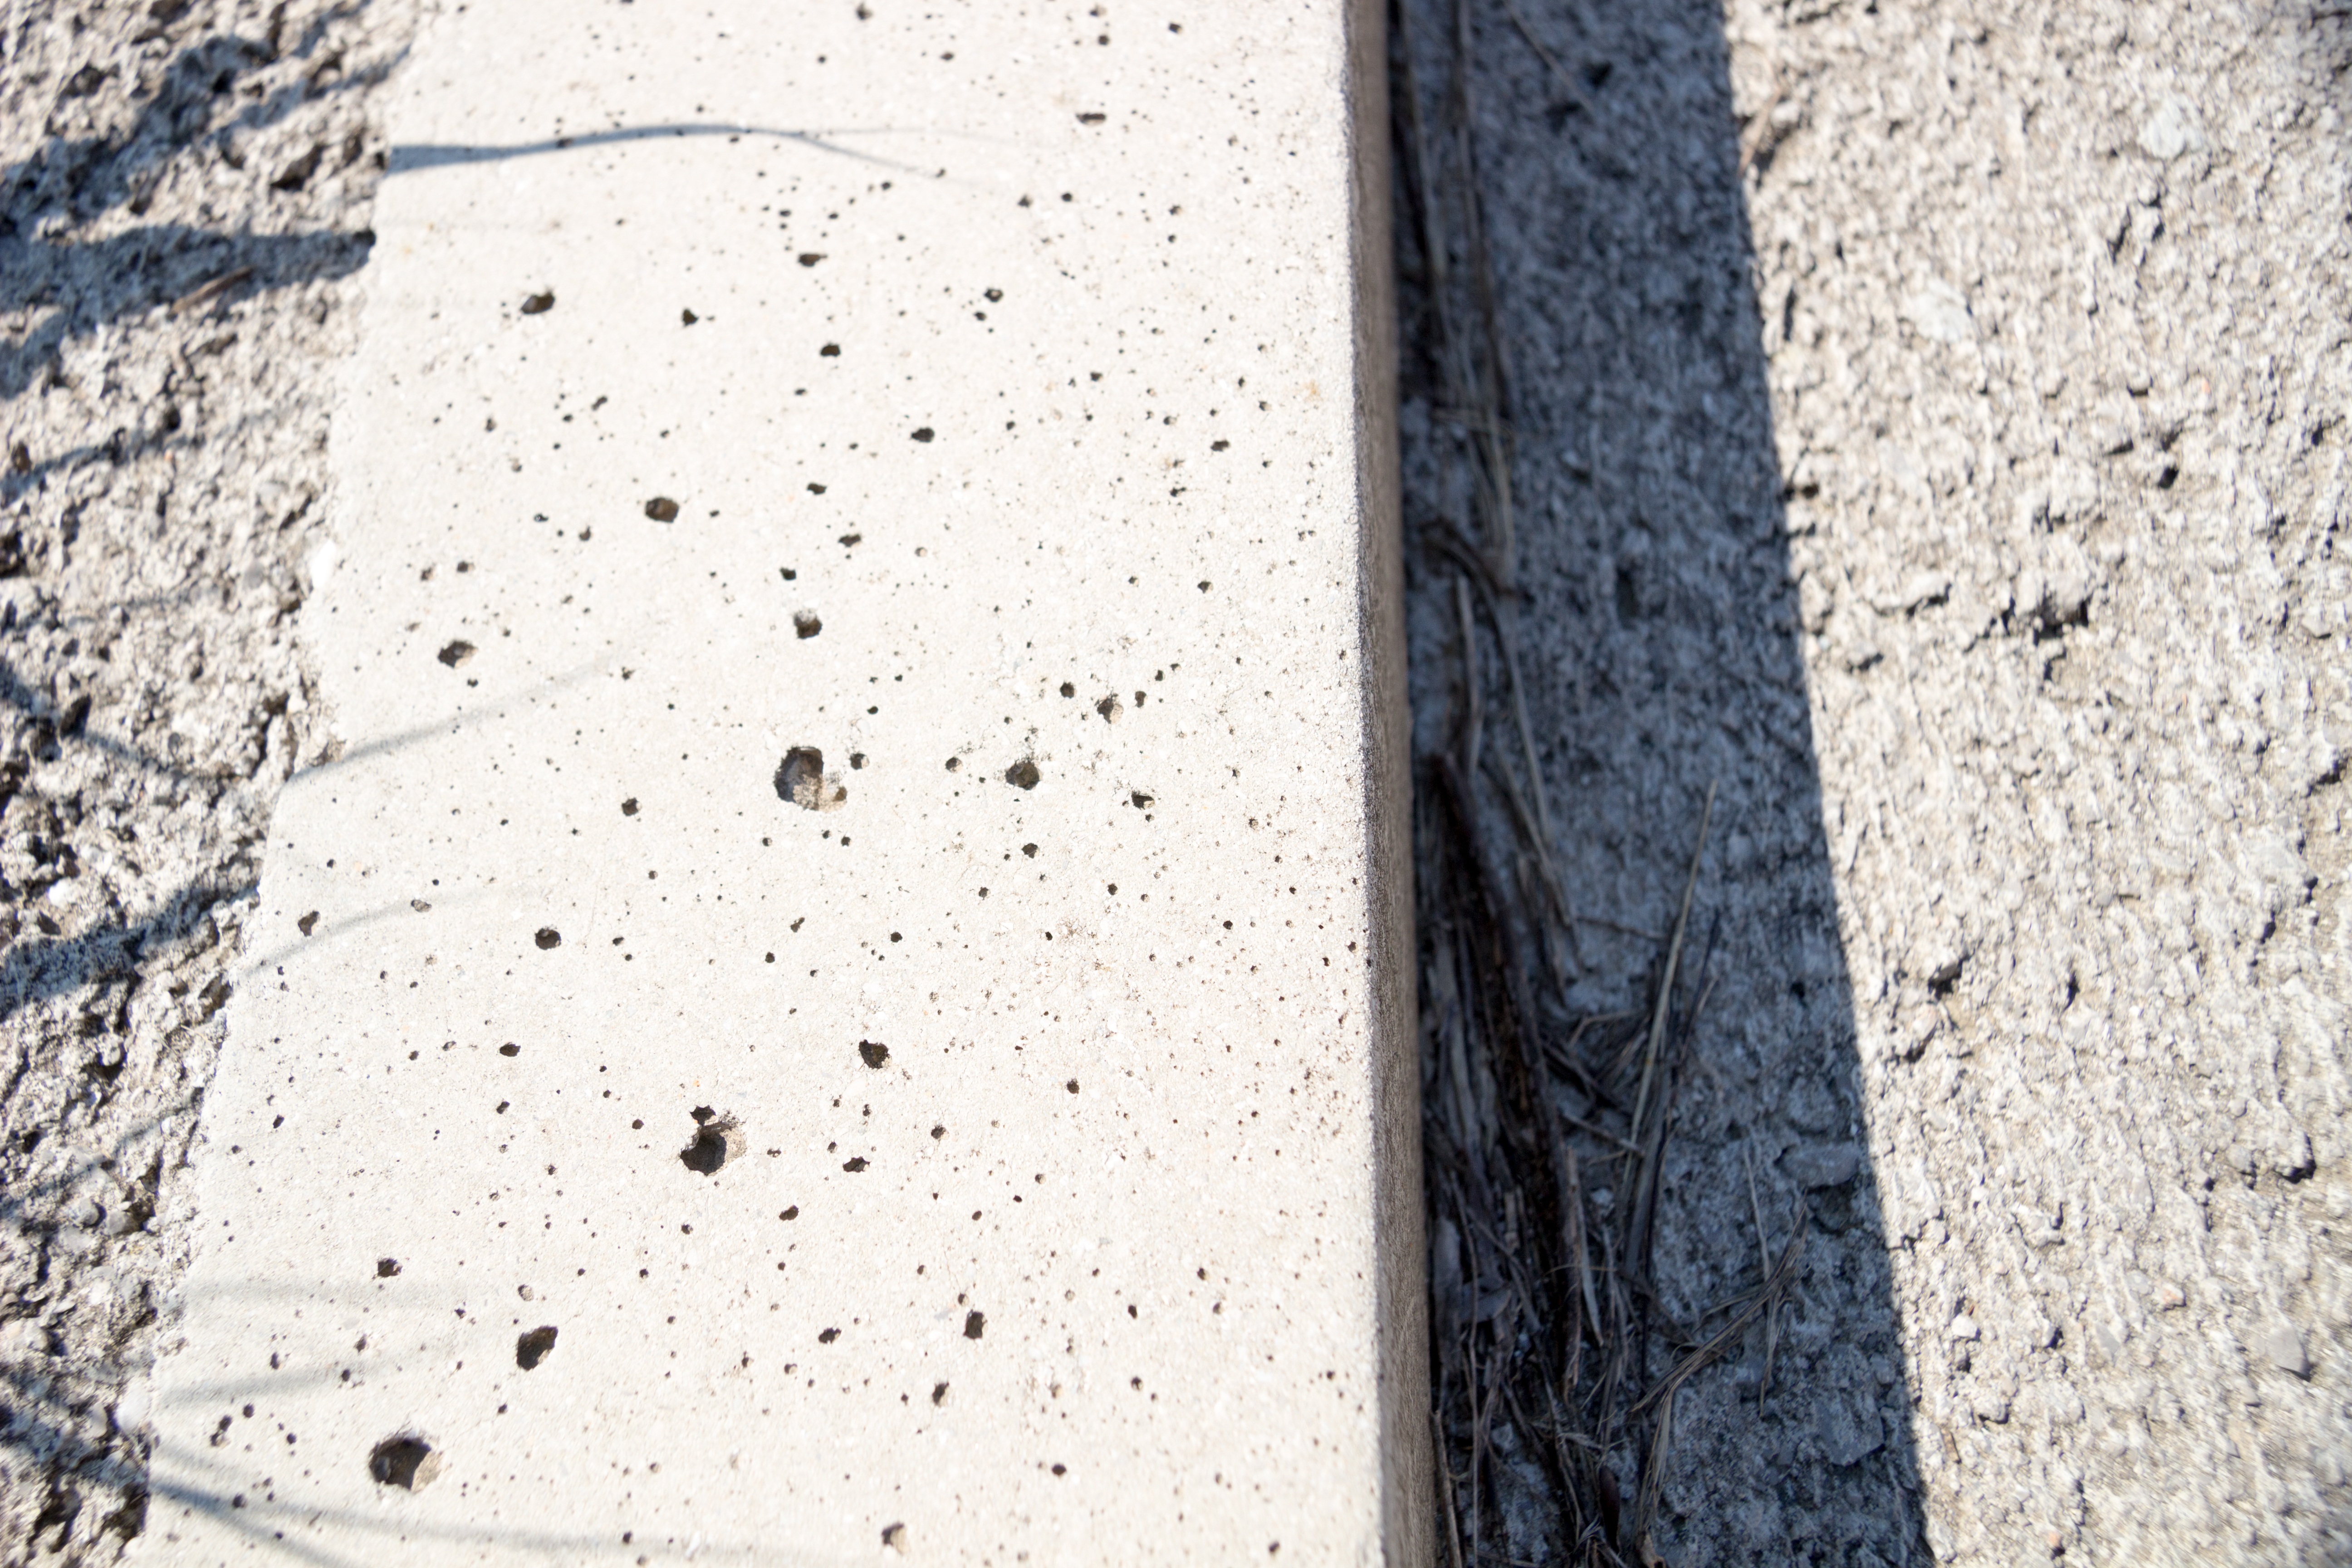
architecture, wood, texture, floor, roof, building, city, wall, stone, asphalt, construction, line, soil, blue, material, concrete, stove, block, fortress, background, design, cement, barrier, strong, obstacle, element, the stone background, listello, cement wall, cement von, flooring, road surface